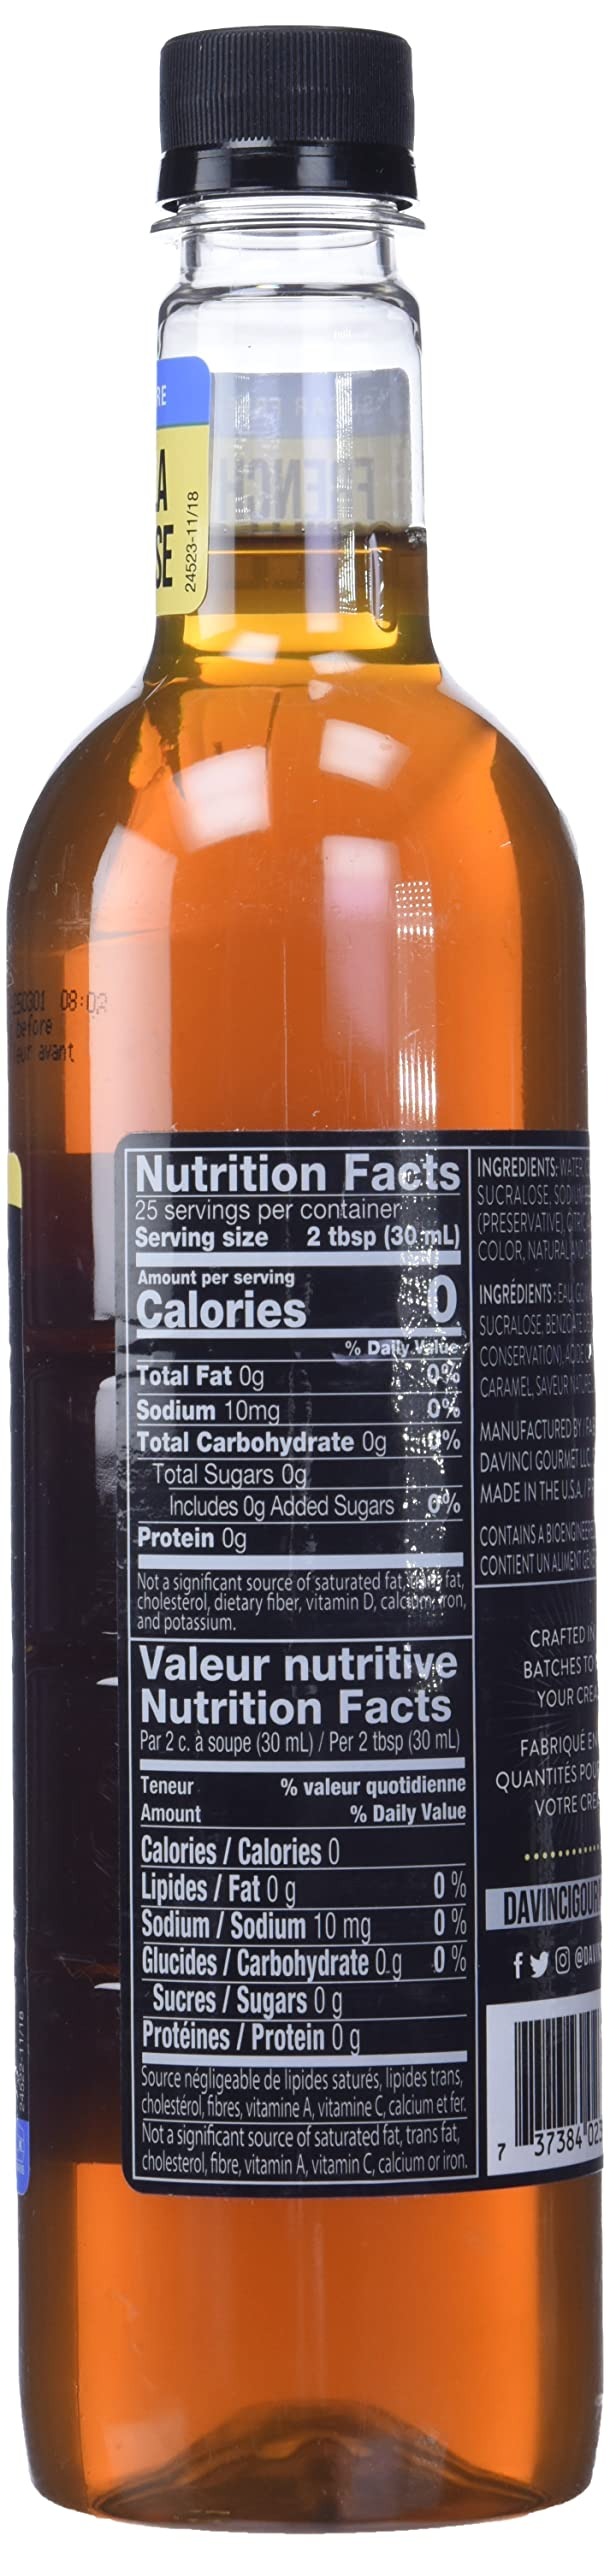
Item Name: DaVinci Gourmet Sugar Free French Vanilla Syrup, 25.4oz (Pack of 2)
Bullet Point 1: The below information is per pack only
Bullet Point 2: DaVinci Gourmet Sugar Free French Vanilla Syrup delivers the bold taste of creamy vanilla without the sugar
Bullet Point 3: Be inspired and craft flavorful beverages with our sugar free French vanilla syrup for endless creativity across food and beverages
Bullet Point 4: DaVinci Gourmet sugar free syrups are made to sweeten coffees, teas, lattes, keto-friendly beverages or add bold flavor to sparkling drinks, cocktails or mocktails; Simply add to your favorite beverages for an exceptional coffee shop or at-home drink experience
Bullet Point 5: From coffeehouse classics to back bar essentials, wellness-oriented to trend-forward, DaVinci Gourmet syrups are crafted to create a premium experience for today's beverage creators through innovative flavors and quality ingredients
Bullet Point 6: DaVinci Gourmet was born out of Seattle’s coffee culture in 1989 and is driven by a passion for crafting exceptional flavors that stir emotion and invigorate guests; We were born to raise flavor
Value: 50.8
Unit: Fl Oz

Price: 16.225